Student activism

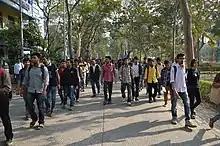
JU Students Against VC

The Assam Movement (or Assam Agitation) (1979–1985) was a popular movement against illegal immigrants in Assam. The movement, led by All Assam Students Union (AASU) and the 'All Assam Gana Sangram Parishad' (AAGSP), developed a program of protests and demonstration to compel the Indian government to identify and expel illegal, (mostly Bangladeshi), immigrants and protect and provide constitutional, legislative and administrative safeguards to the indigenous Assamese people.